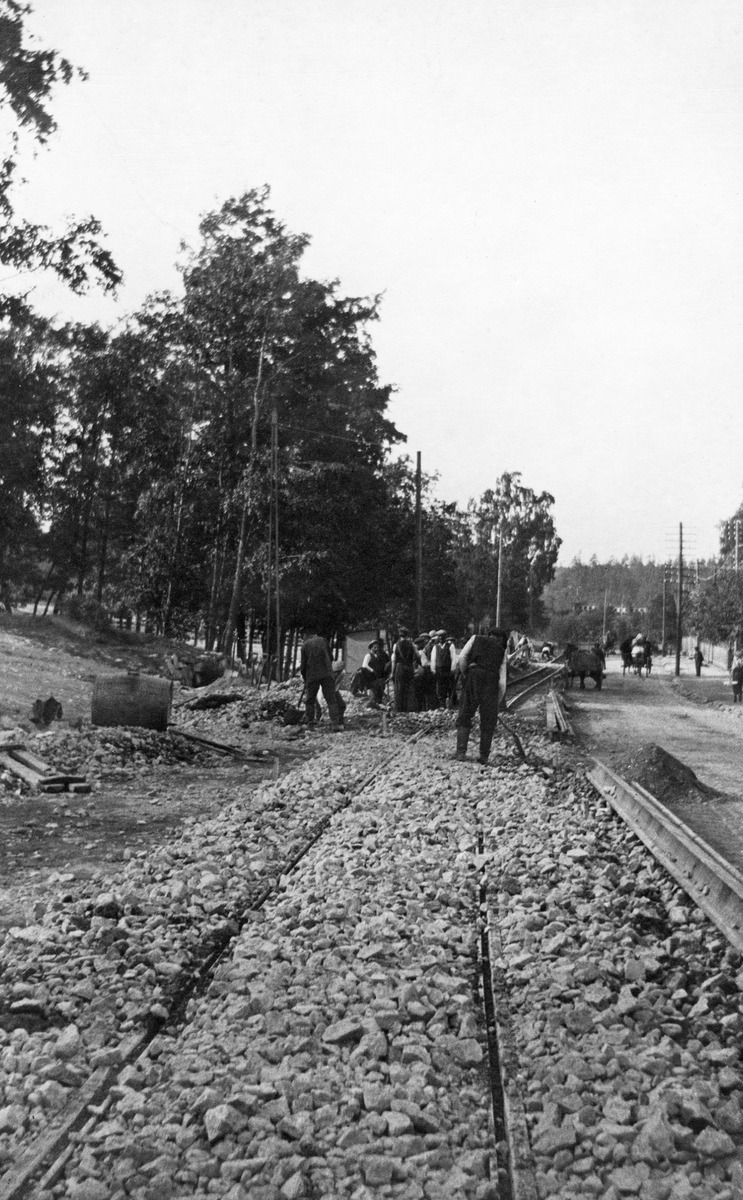
Raitioradan rakentamista Itäisellä Viertotiellä nykyisen Hämeentie 84-90 (nykyinen raitiovaunuhalli) kohdalla pohjoiseen päin nähtynä
sisällön kuvaus: Raitioradan rakentamista Itäisellä Viertotiellä nykyisen Hämeentie 84-90 (nykyinen raitiovaunuhalli) kohdalla pohjoiseen päin nähtynä. mustavalkoinen
Kuvaaja: Bögelund, P.J., valokuvaaja
Ajankohta: kuvausaika 1914
Paikka: Suomi, Uusimaa, Helsinki, Vallila Helsinki, Itäinen Viertotie. Hämeentie 84-90
Aiheet: Helsingin Raitiotie- ja Omnibus Osakeyhtiö HRO - Spårvägs- och Omnibus Aktiebolaget i Helsingfors, liikenneväylät, raitiotiet, raideliikenne, raitioliikenne, rakentaminen, tienrakennus, työntekijät, työläiset, liikenne, joukkoliikenne, julkiset palvelut